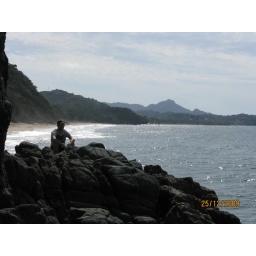
on the rock on the beach near Sayulita